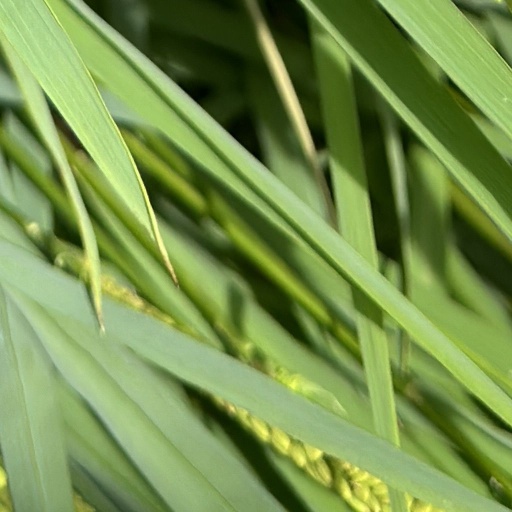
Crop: rice